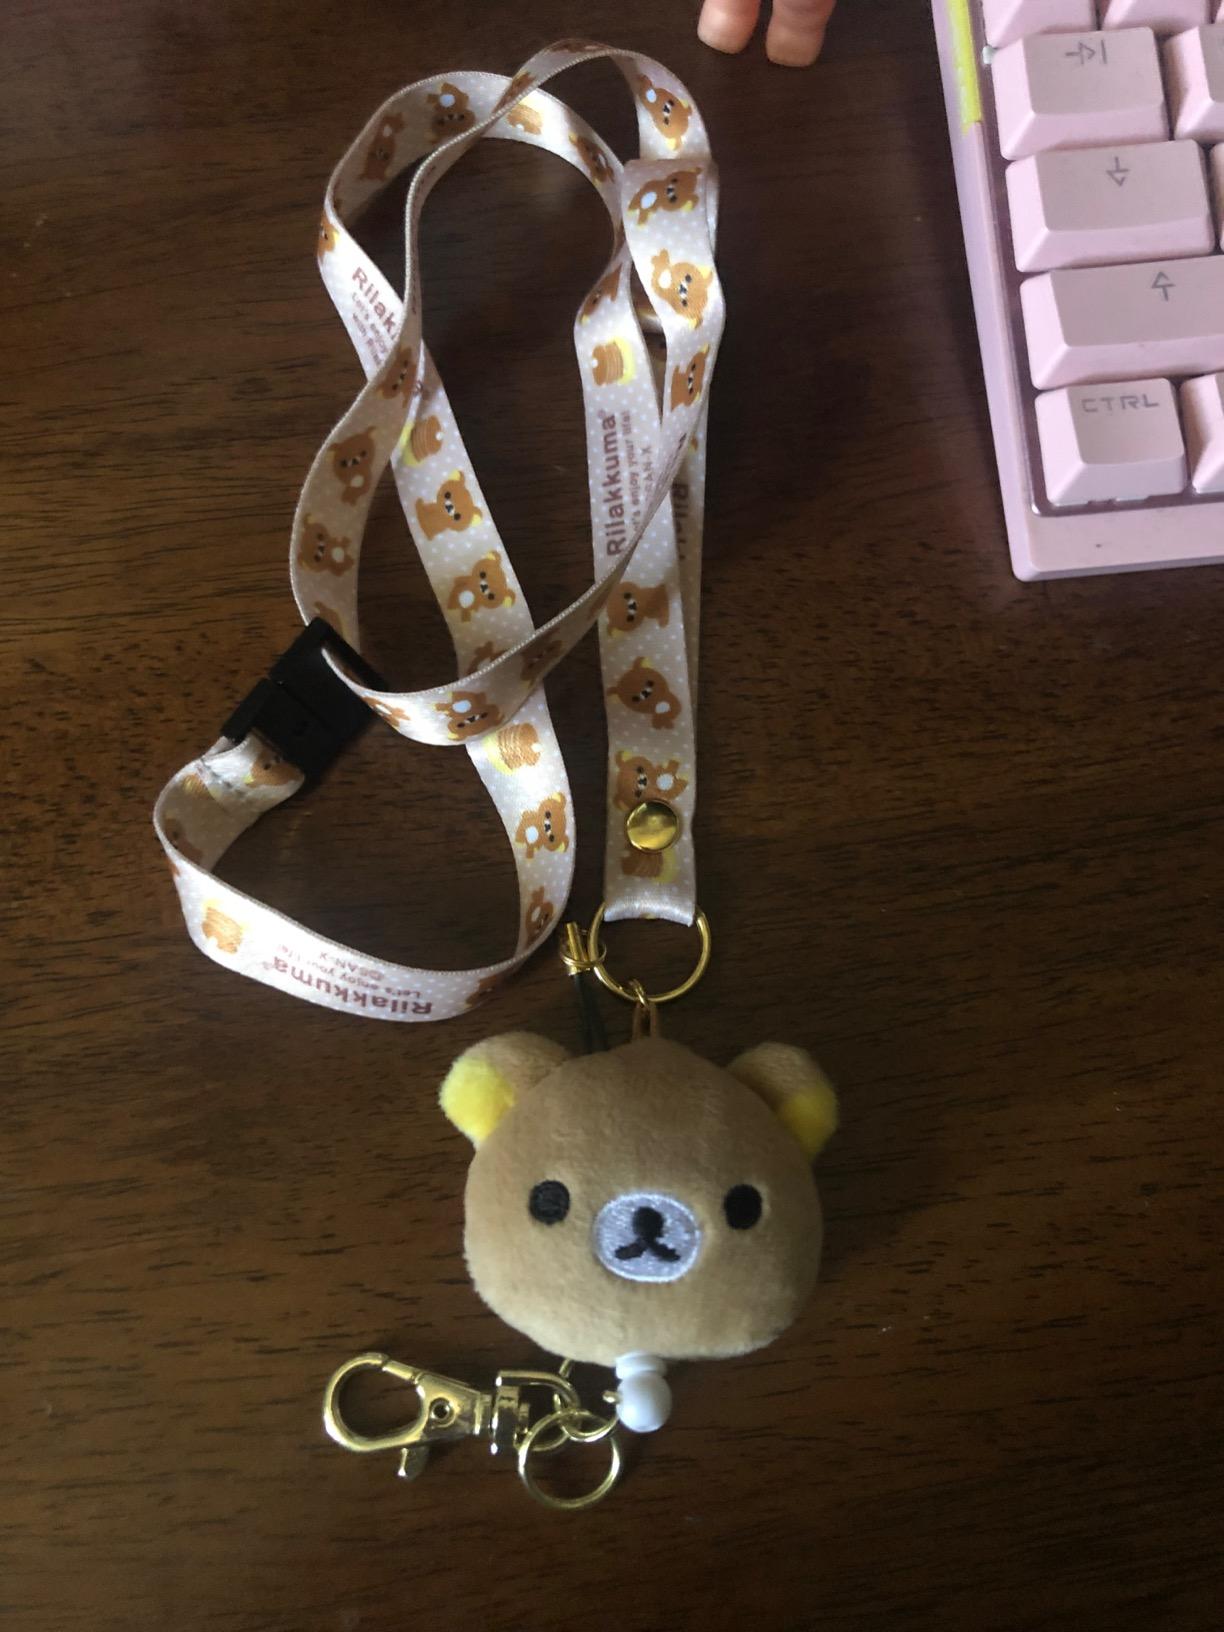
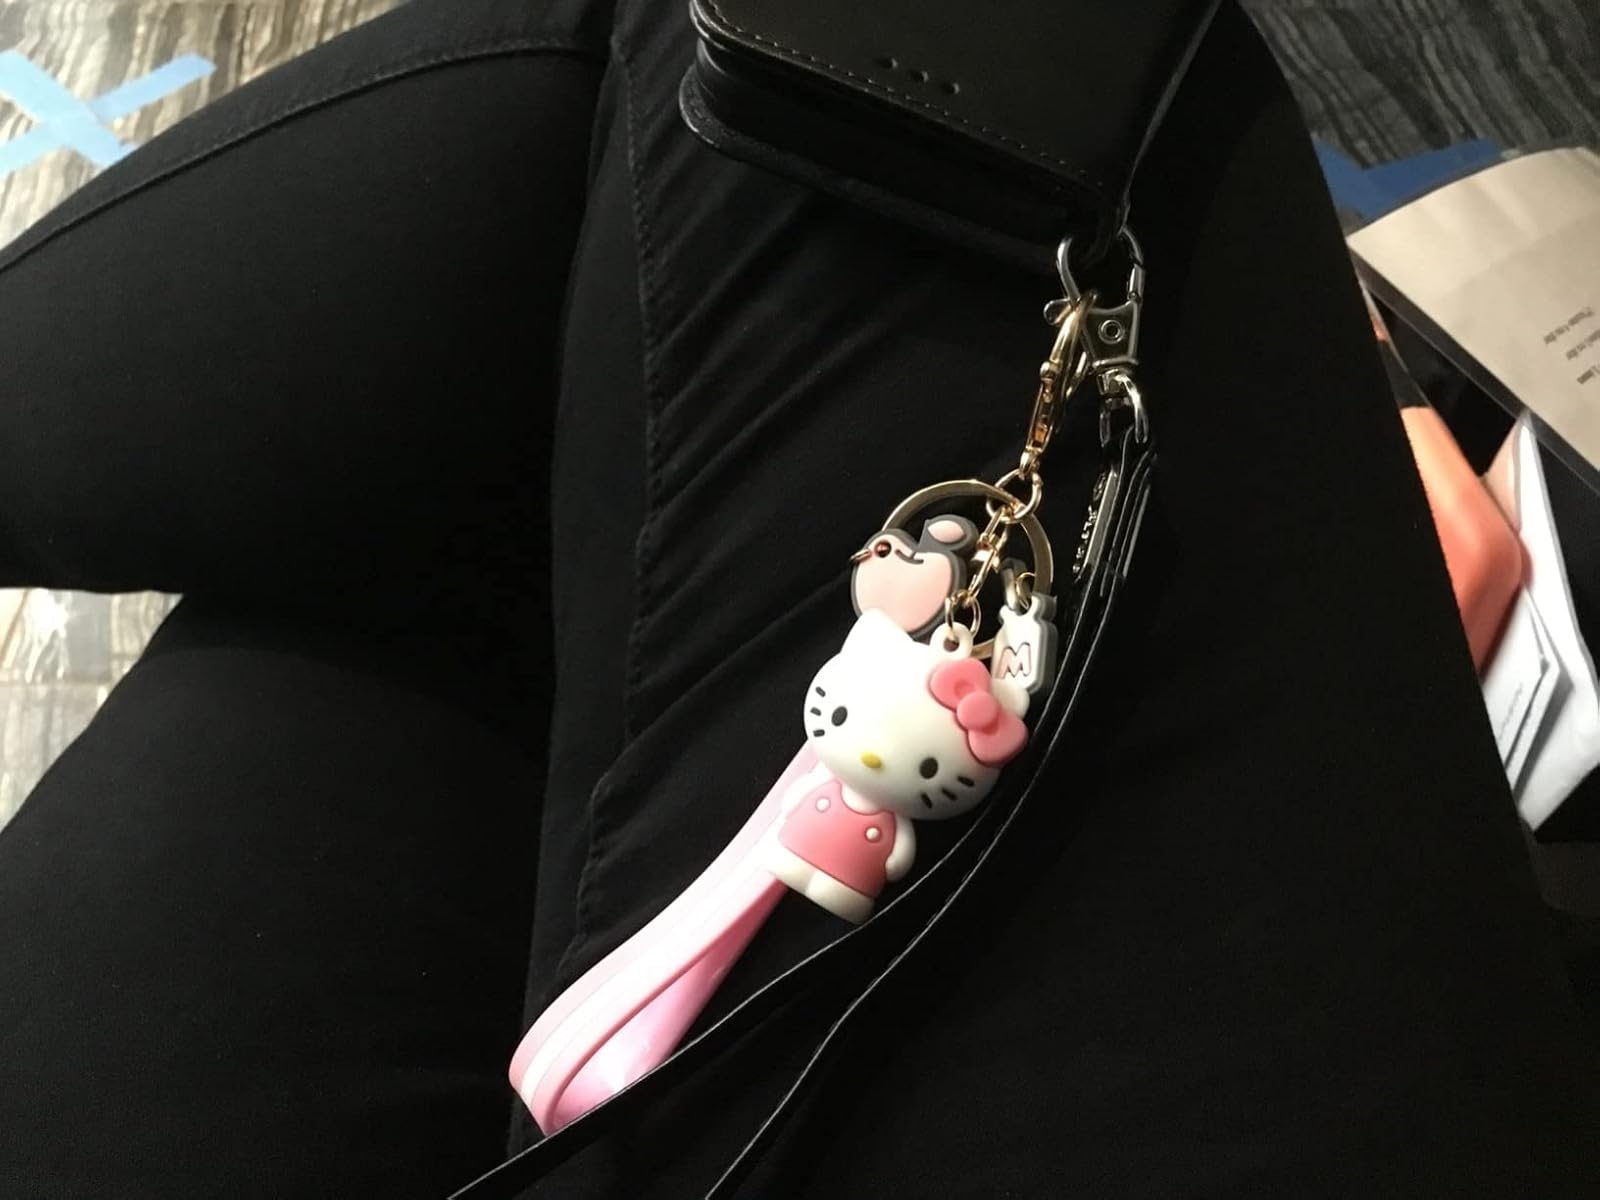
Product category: accessories_keychain
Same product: no